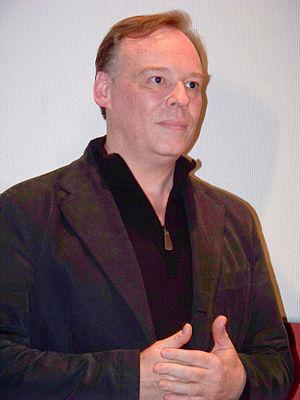
Le réalisateur Christophe Gans
Christophe Gans est un réalisateur, producteur, scénariste et critique de cinéma français, né le 11 mars 1960 à Antibes dans les Alpes-Maritimes.